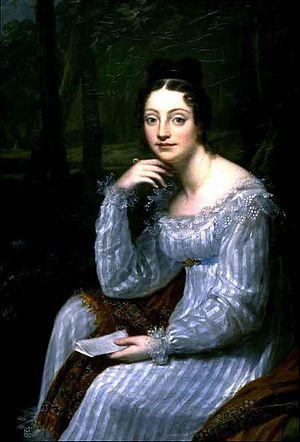
Marie Françoise Constance Mayer La Martinière, née le 9 mars 1775 à Chauny et morte le 26 mai 1821 à Paris, est une peintre de l'école française qui exposa depuis la Révolution jusqu'à la Restauration.